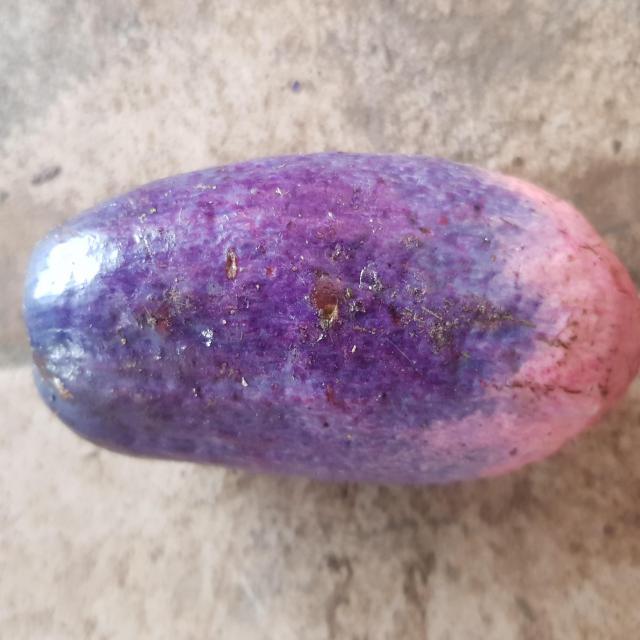
Plum grade: unripe